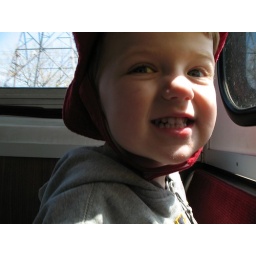
He loves sitting in the very first car, watching the train pull into all the stations.